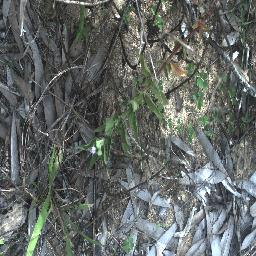
Label: siam_weed